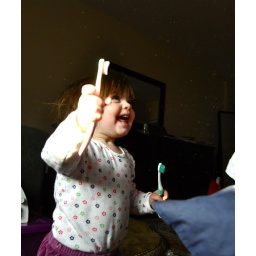
Sophia discovers dust motes lit up by the mid-morning sun streaming in through our bedroom window ...